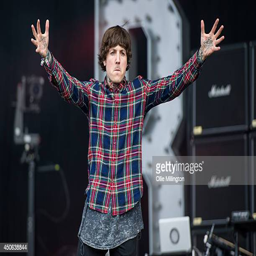
artist of artist performs on stage at festival